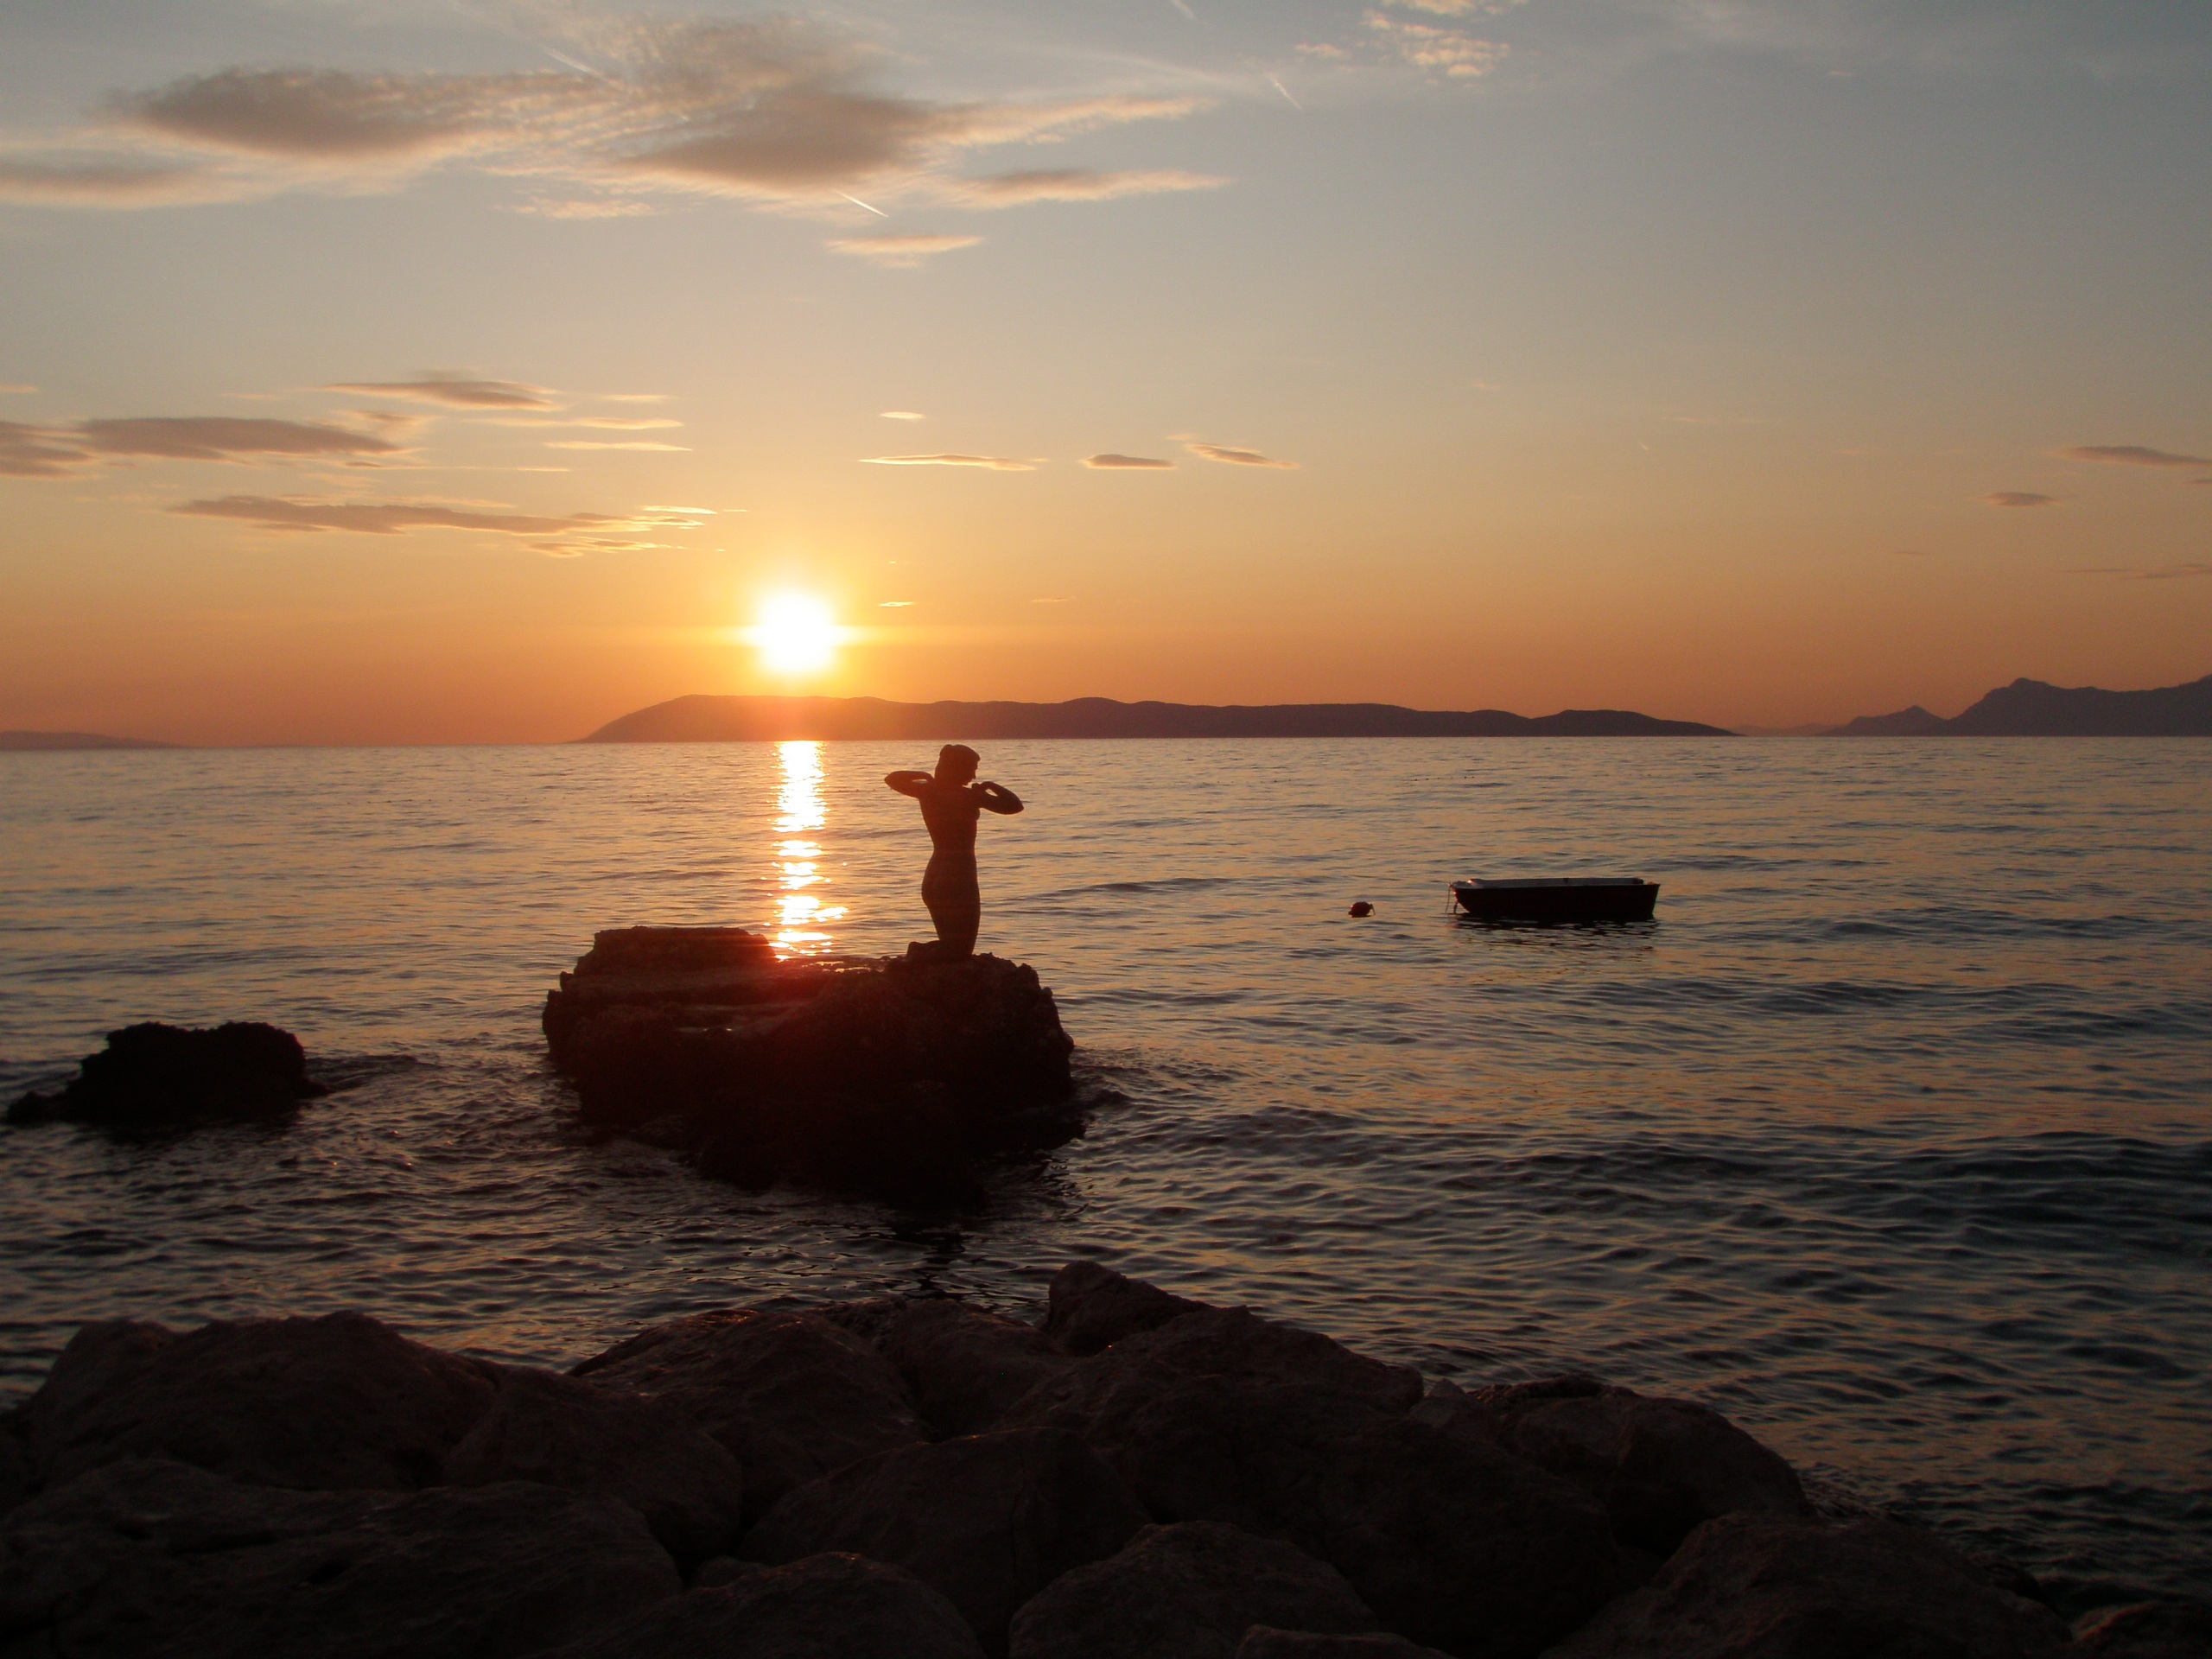
beach, sea, coast, sand, ocean, horizon, sunrise, sunset, morning, shore, wave, dawn, dusk, evening, croatia, cape, afterglow, wind wave, podgora